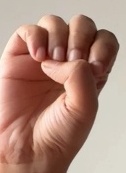
ASL sign: E